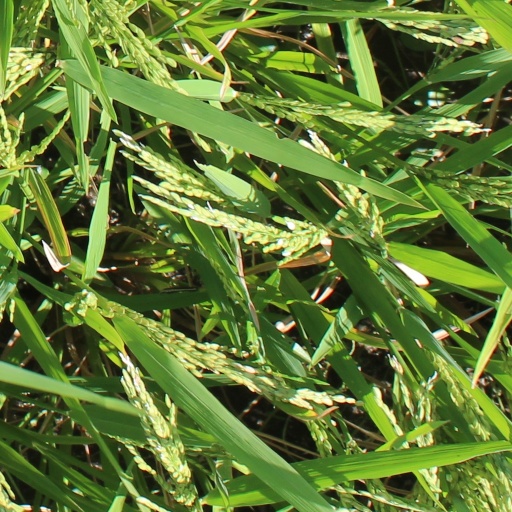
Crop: rice